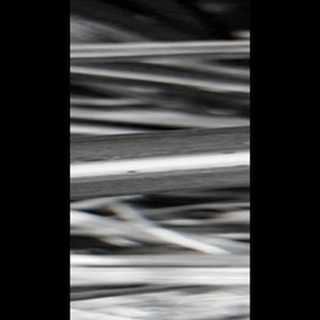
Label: sugarcane_rust